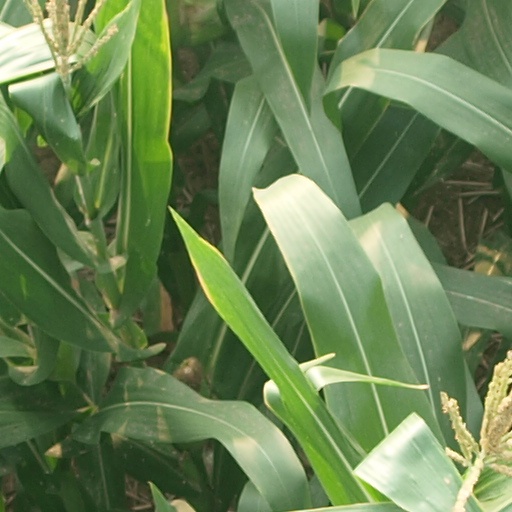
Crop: maize; corn